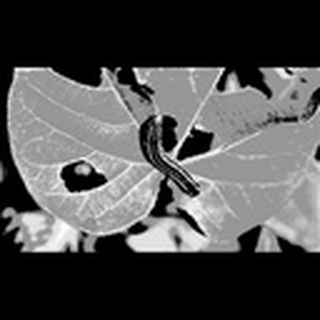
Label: cotton_army_worm